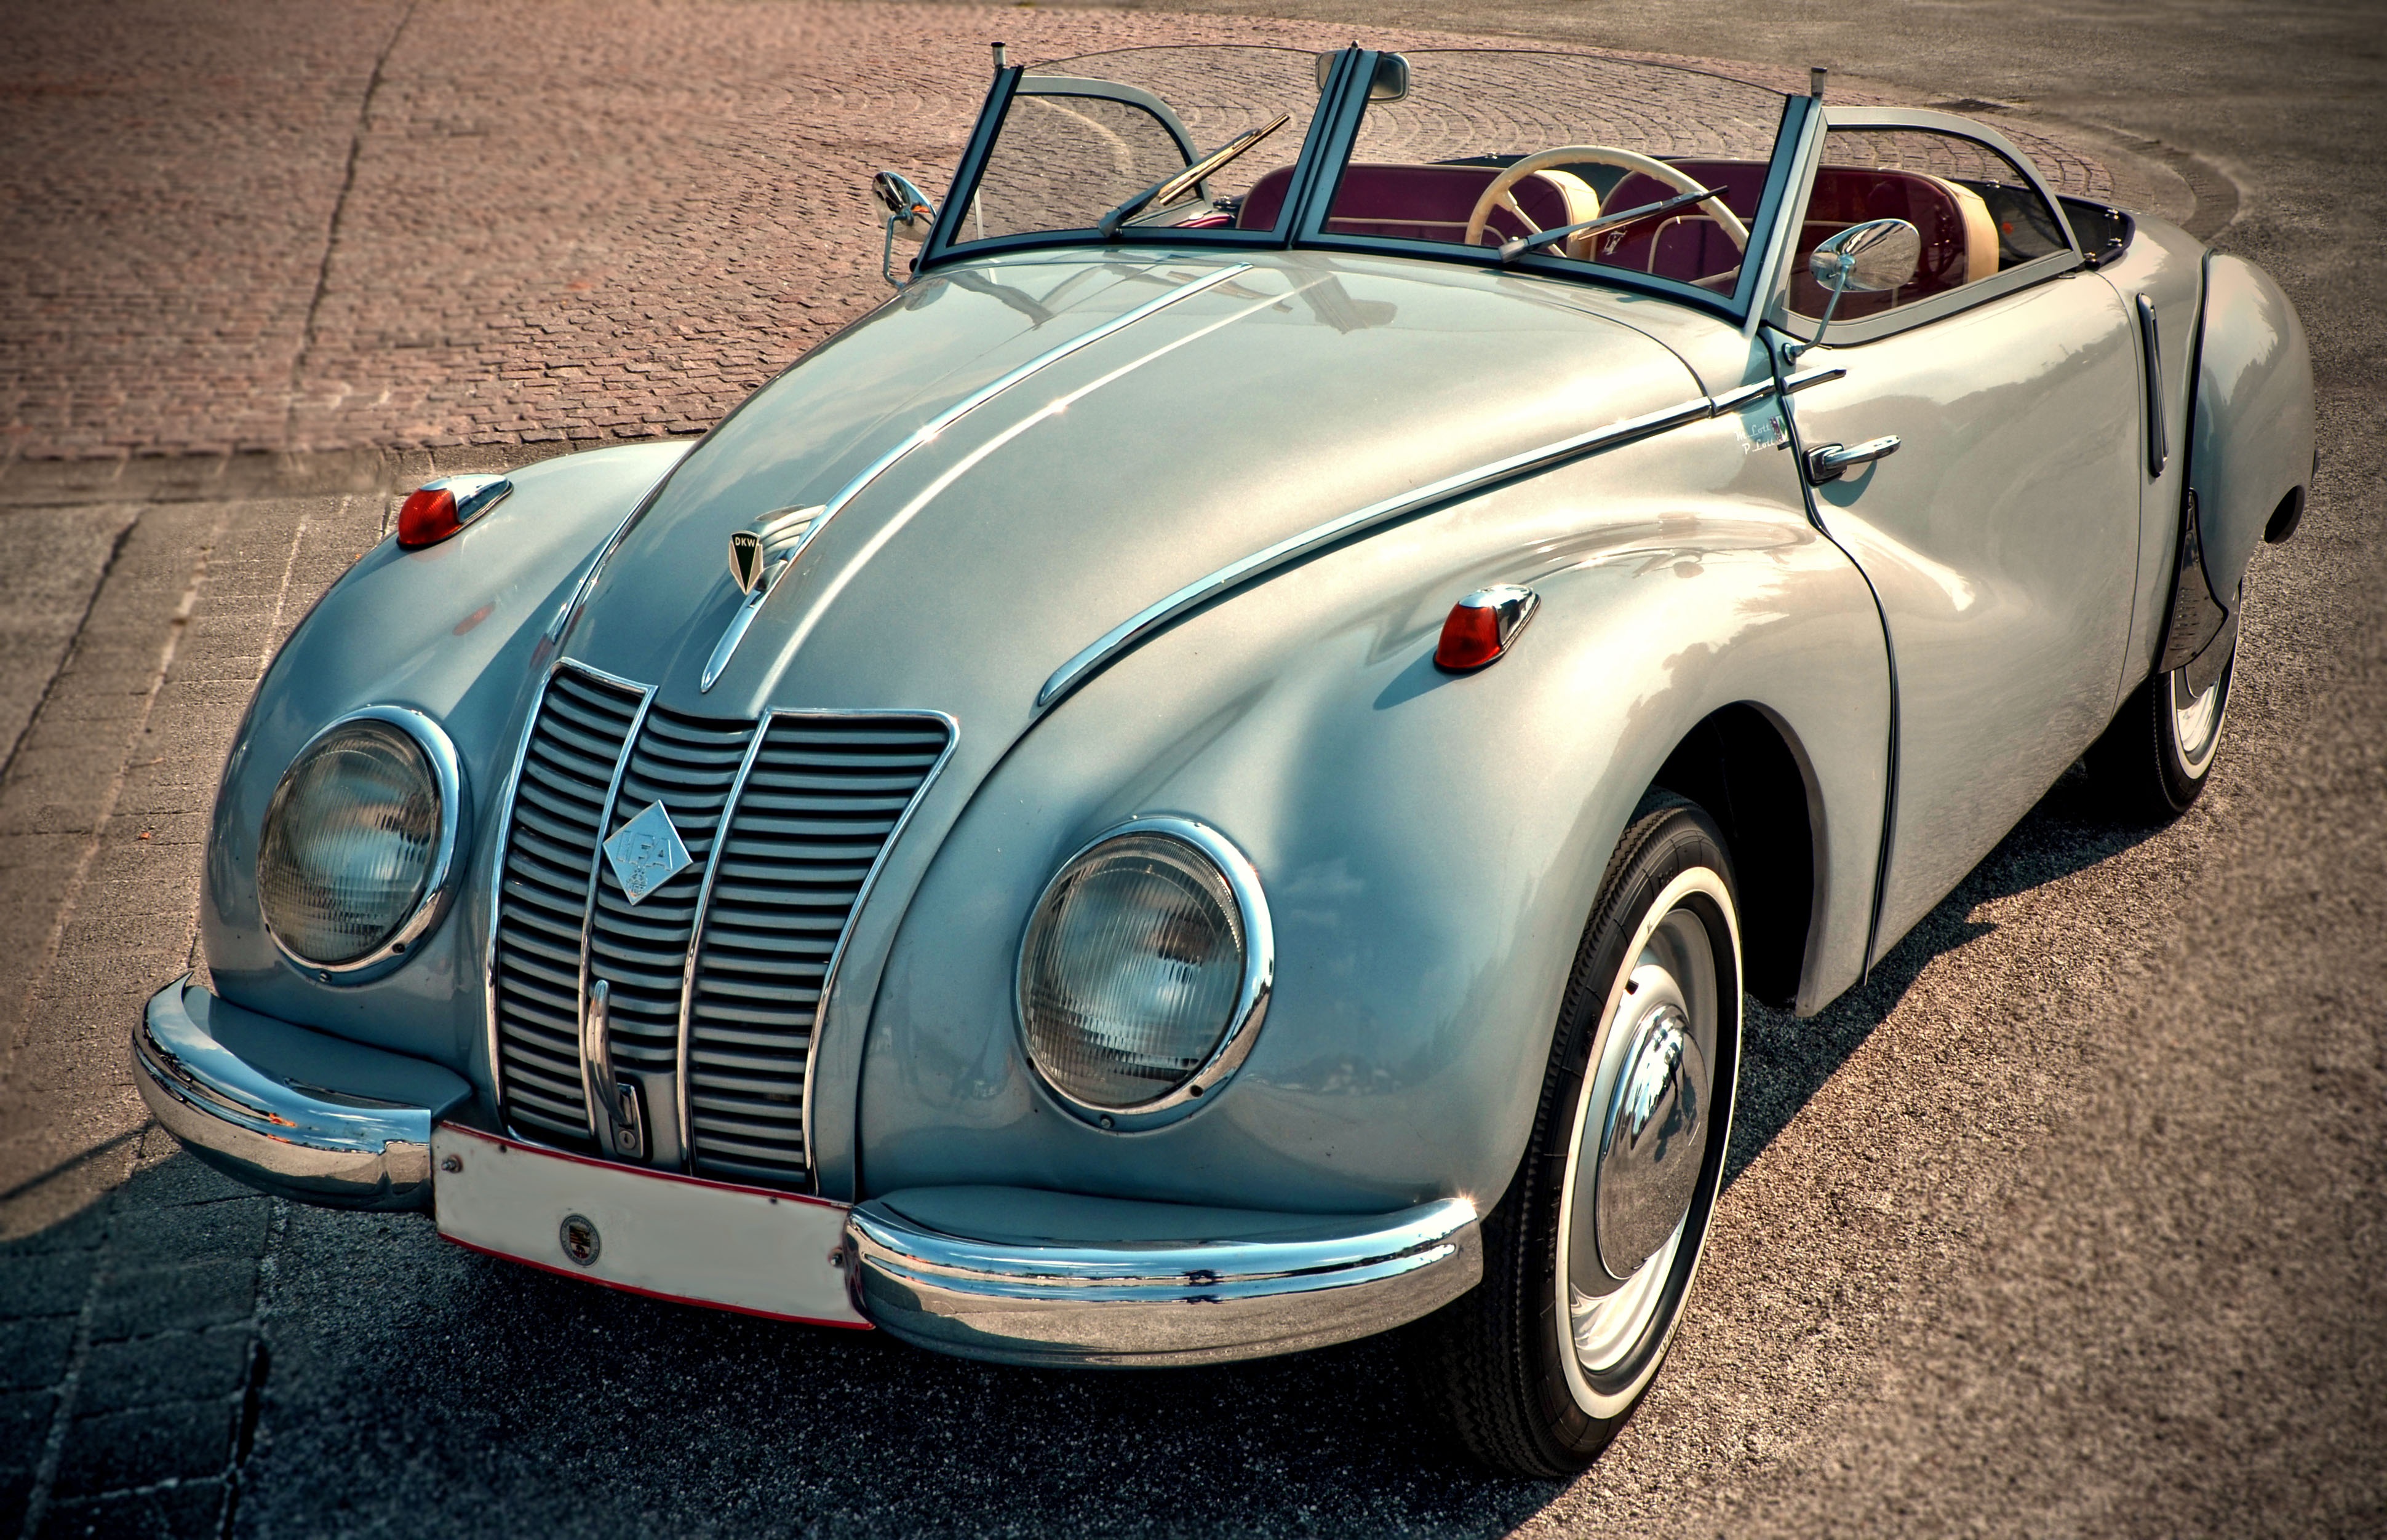
car, retro, old, vehicle, auto, automotive, sports car, satellite, motor vehicle, vintage car, sedan, oldtimer, classic, convertible, f9, pkw, ddr, ifa, antique car, oldie, three cylinder two stroke engine, zwickau, audi factory, land vehicle, automobile make, automotive design, luxury vehicle, mid size car, bmw 501